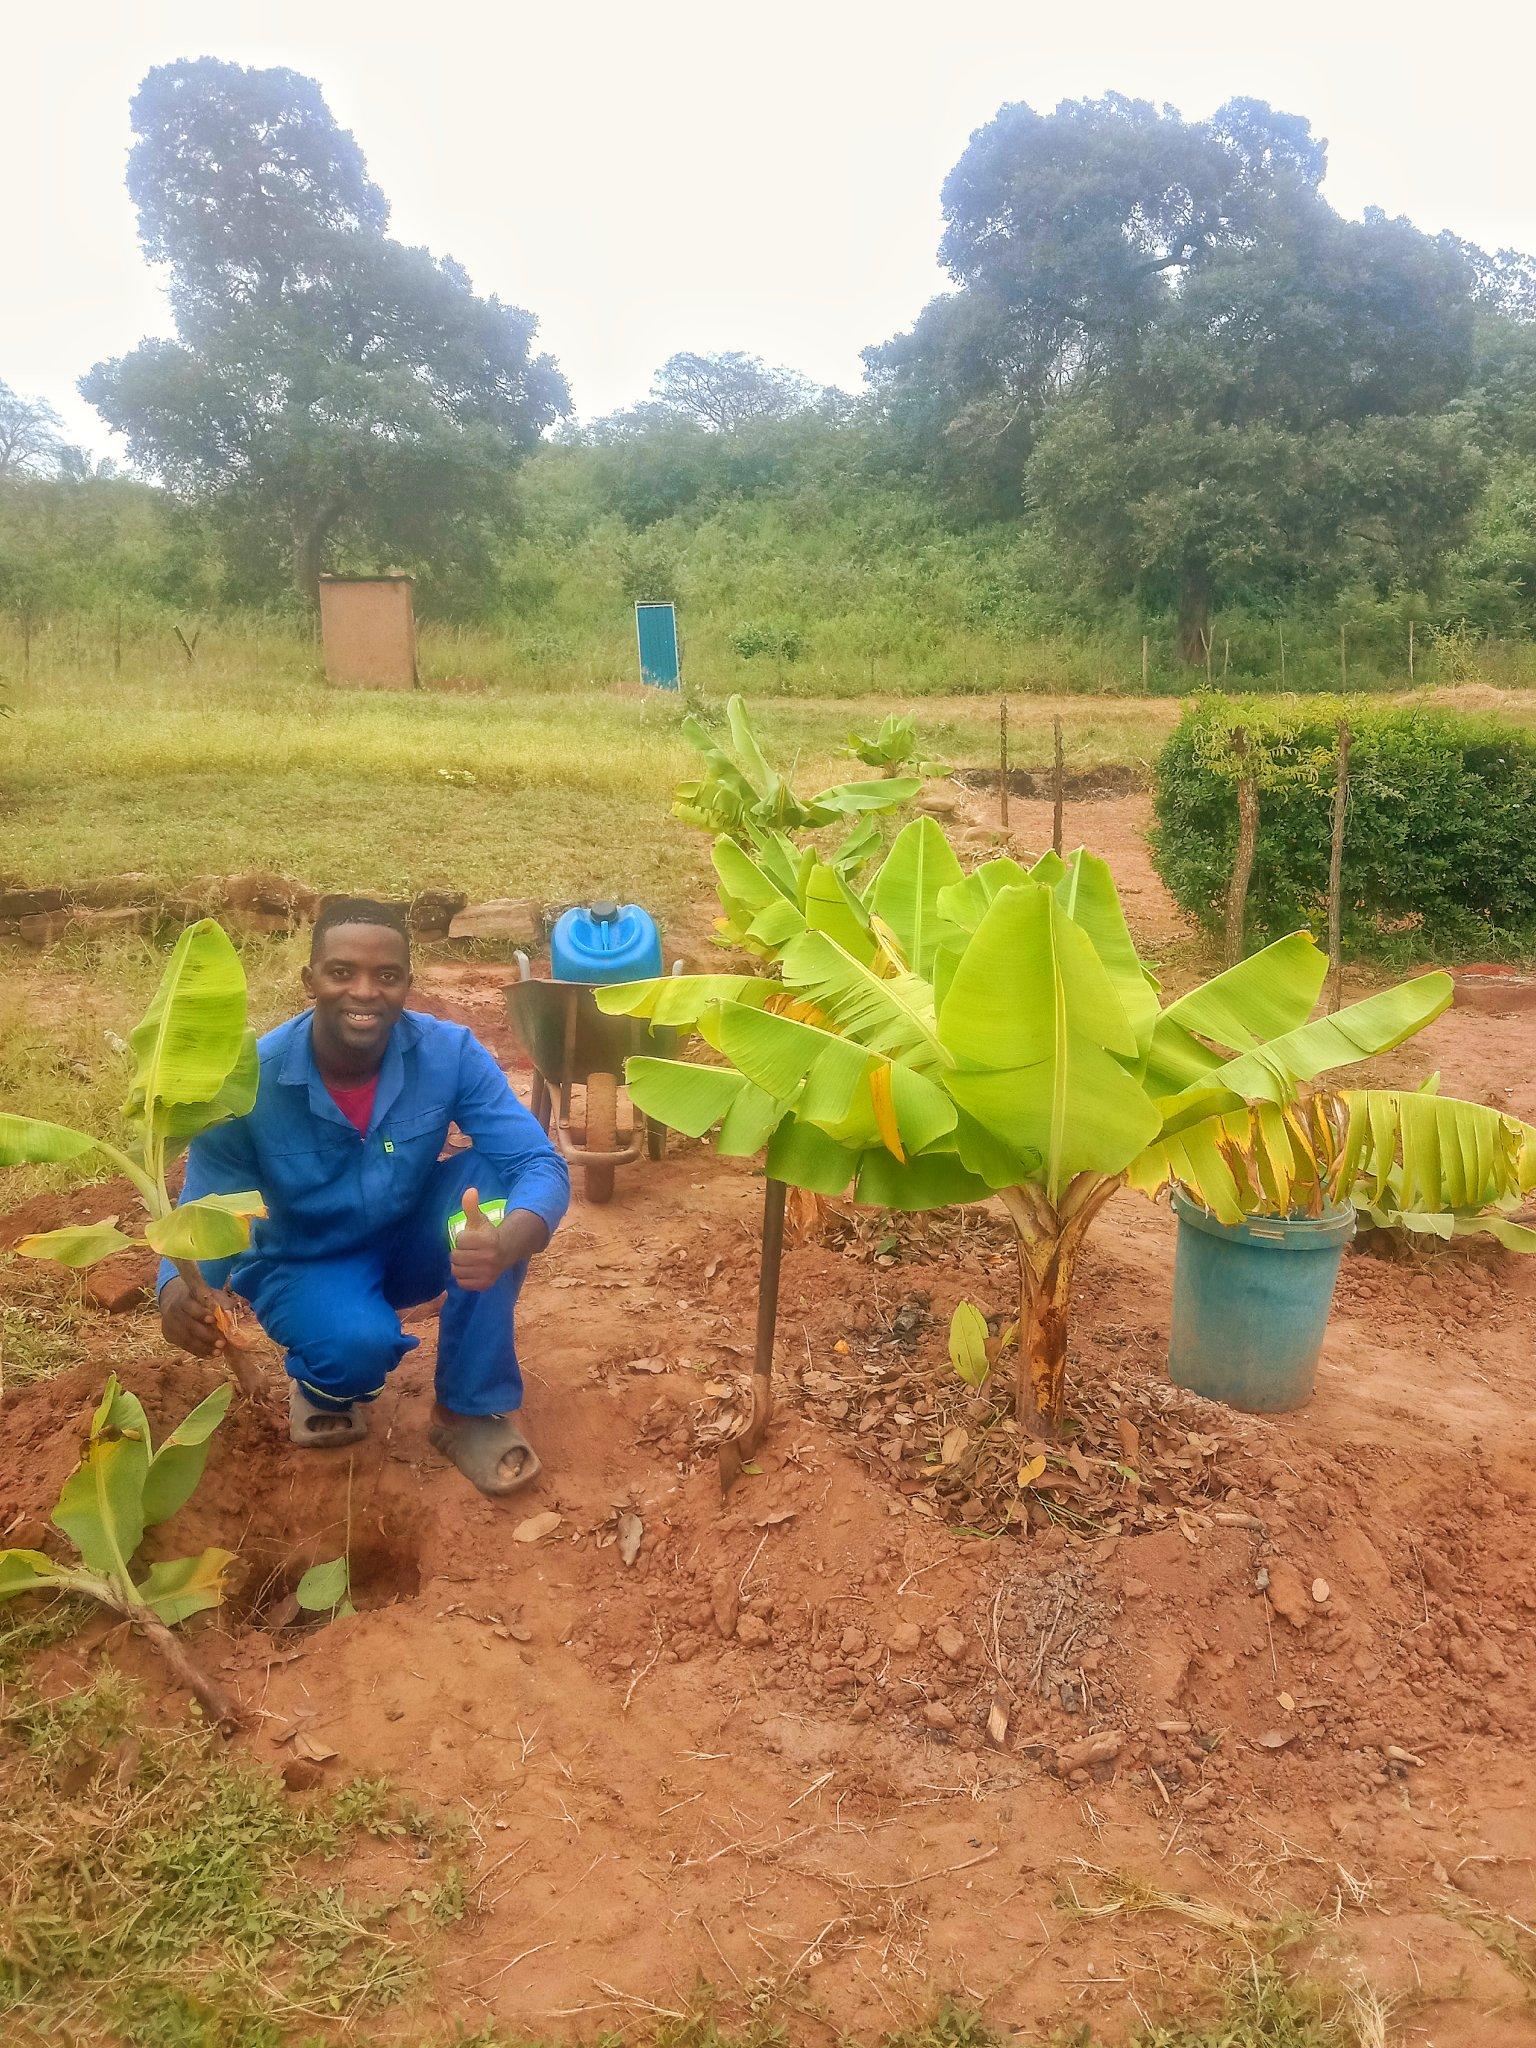
kijana wa kiume aliyevaa mavazi ya rangi ya bluu akiwa amechuchumaa katika shamba dogo ambalo limechimbwa shimo kwenye ardhi, ili kupanda mgomba ambao hukua na kutoa mikungu iliyo na ndizi ambayo inapelekwa masokoni kwa ajili ya kuuzwa.